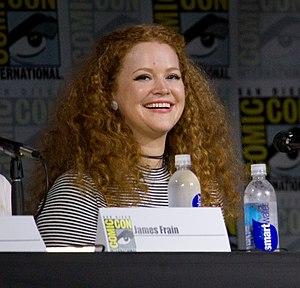
Rachel Louise Mary Wiseman est une actrice américaine.